Ichthyosauria

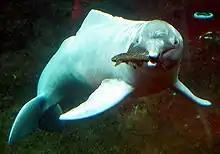
Despite their considerable size, the flippers of the Amazon river dolphin are mainly used as rudders.

Typically, fossils that preserve it suggest that the skin of ichthyosaurs was smooth and elastic, lacking scales. However, these remains are not impressions "per se", but outlines formed from bacterial growth. In one case, a true impression of the skin was reported from a specimen of "Aegirosaurus" found in the Solnhofen Plattenkalk, rocks which were capable of preserving even the finest detail. Minuscule scales seemed to be visible in this specimen.